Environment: lab
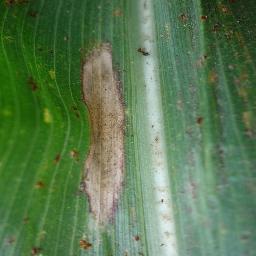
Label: northern_corn_leaf_blight